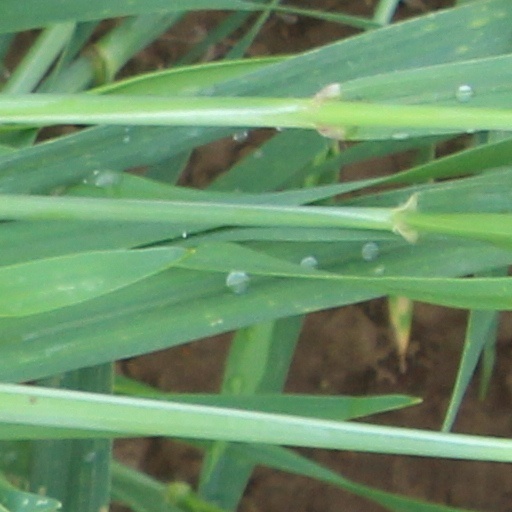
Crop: wheat